Nicolaas Piemont

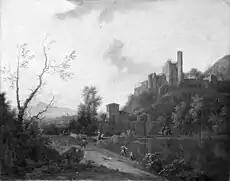
Mountain Scenery with a Castle

Nicolaes Piemont (1644–1709) was a Dutch Golden Age landscape painter who travelled to Rome in the 1670s.